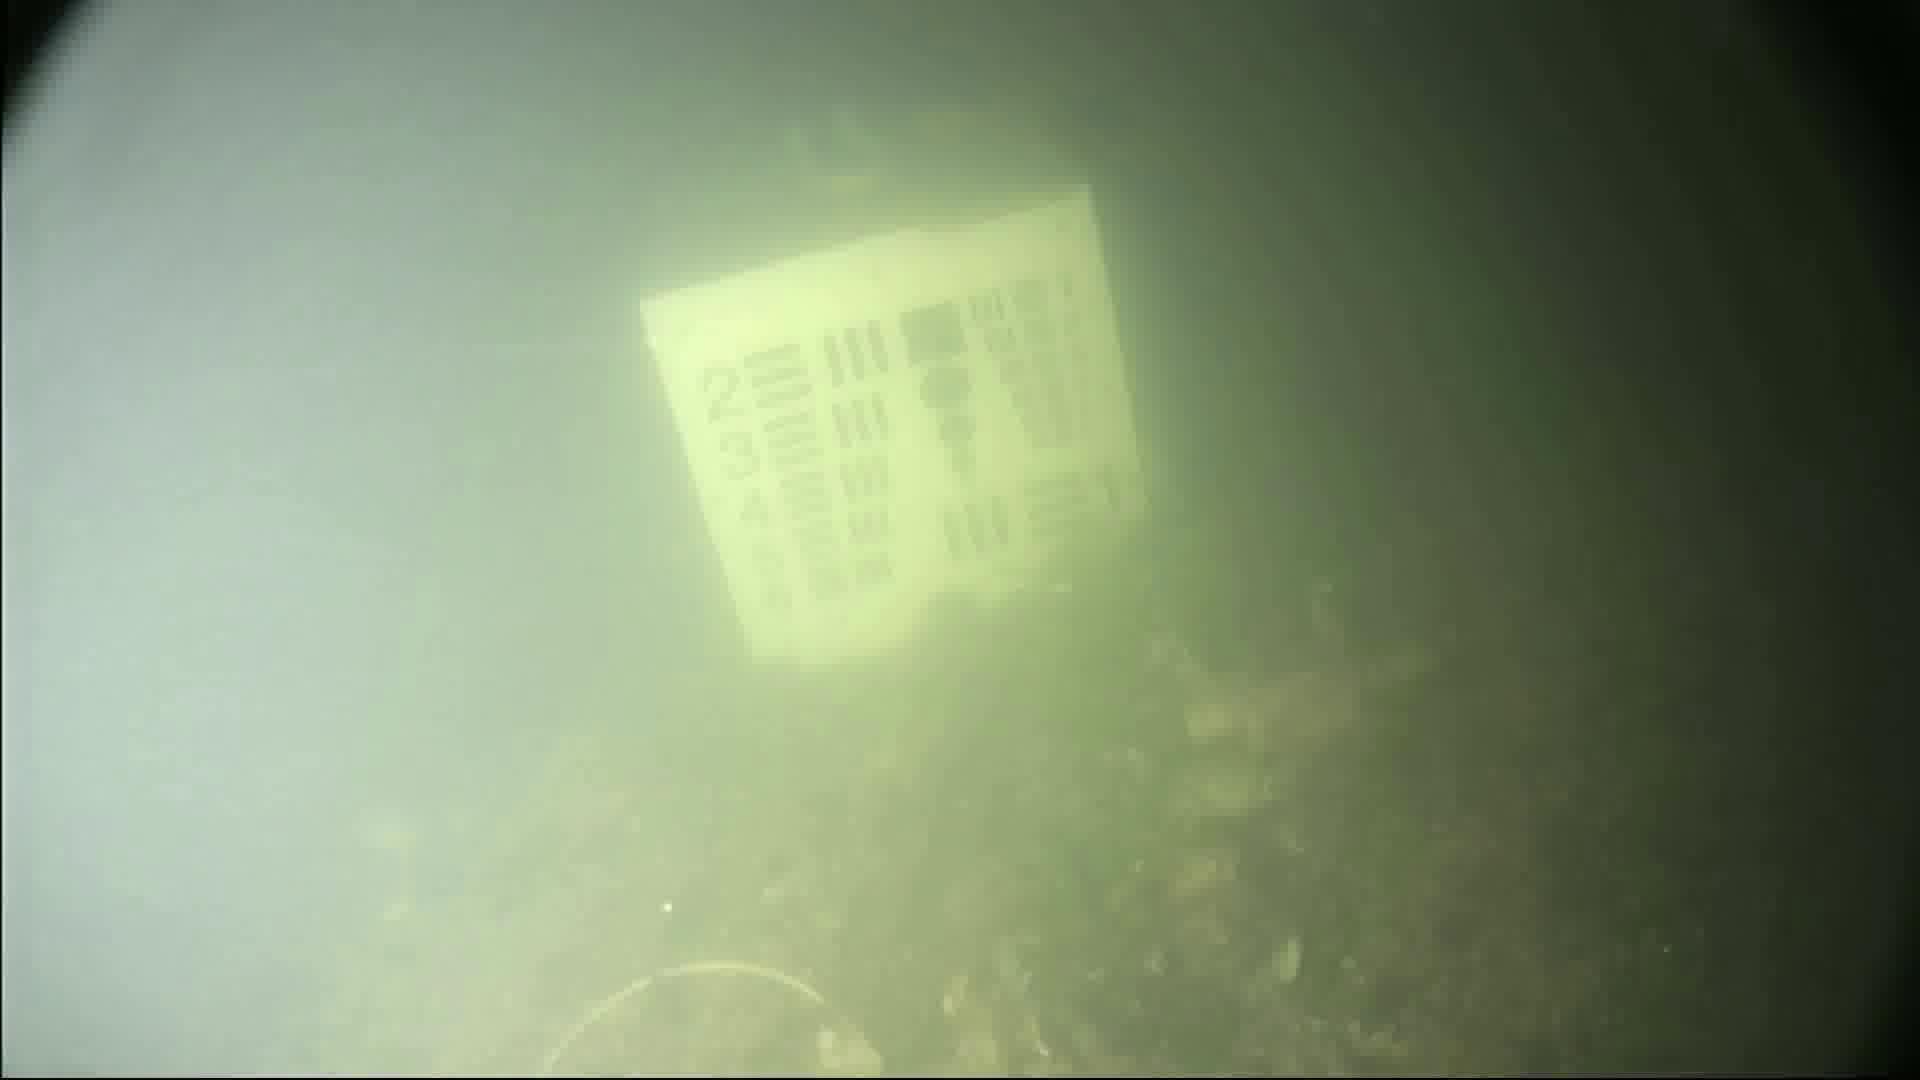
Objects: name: crab